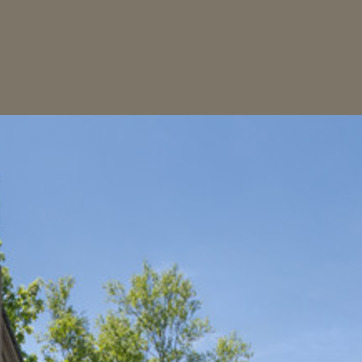
Material: sky